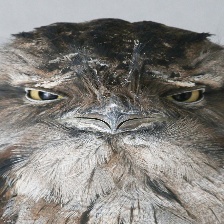
Species: TAWNY FROGMOUTH
Scientific name: PODARGUS STRIGOIDES